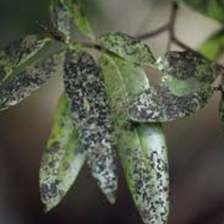
Label: sooty_mold